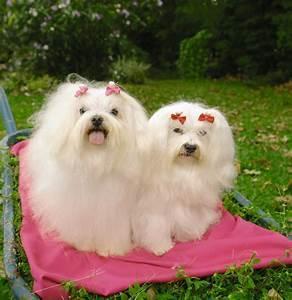
dog